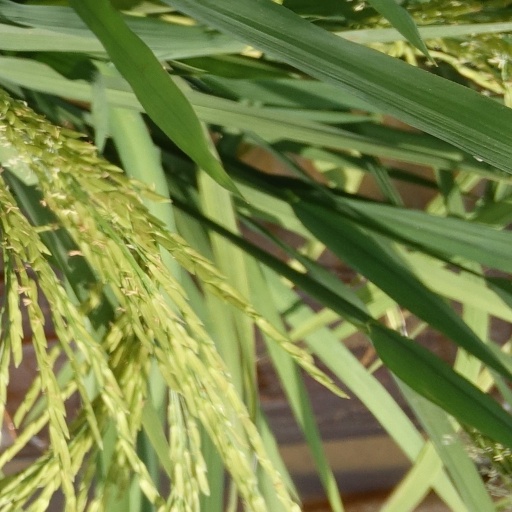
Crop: rice